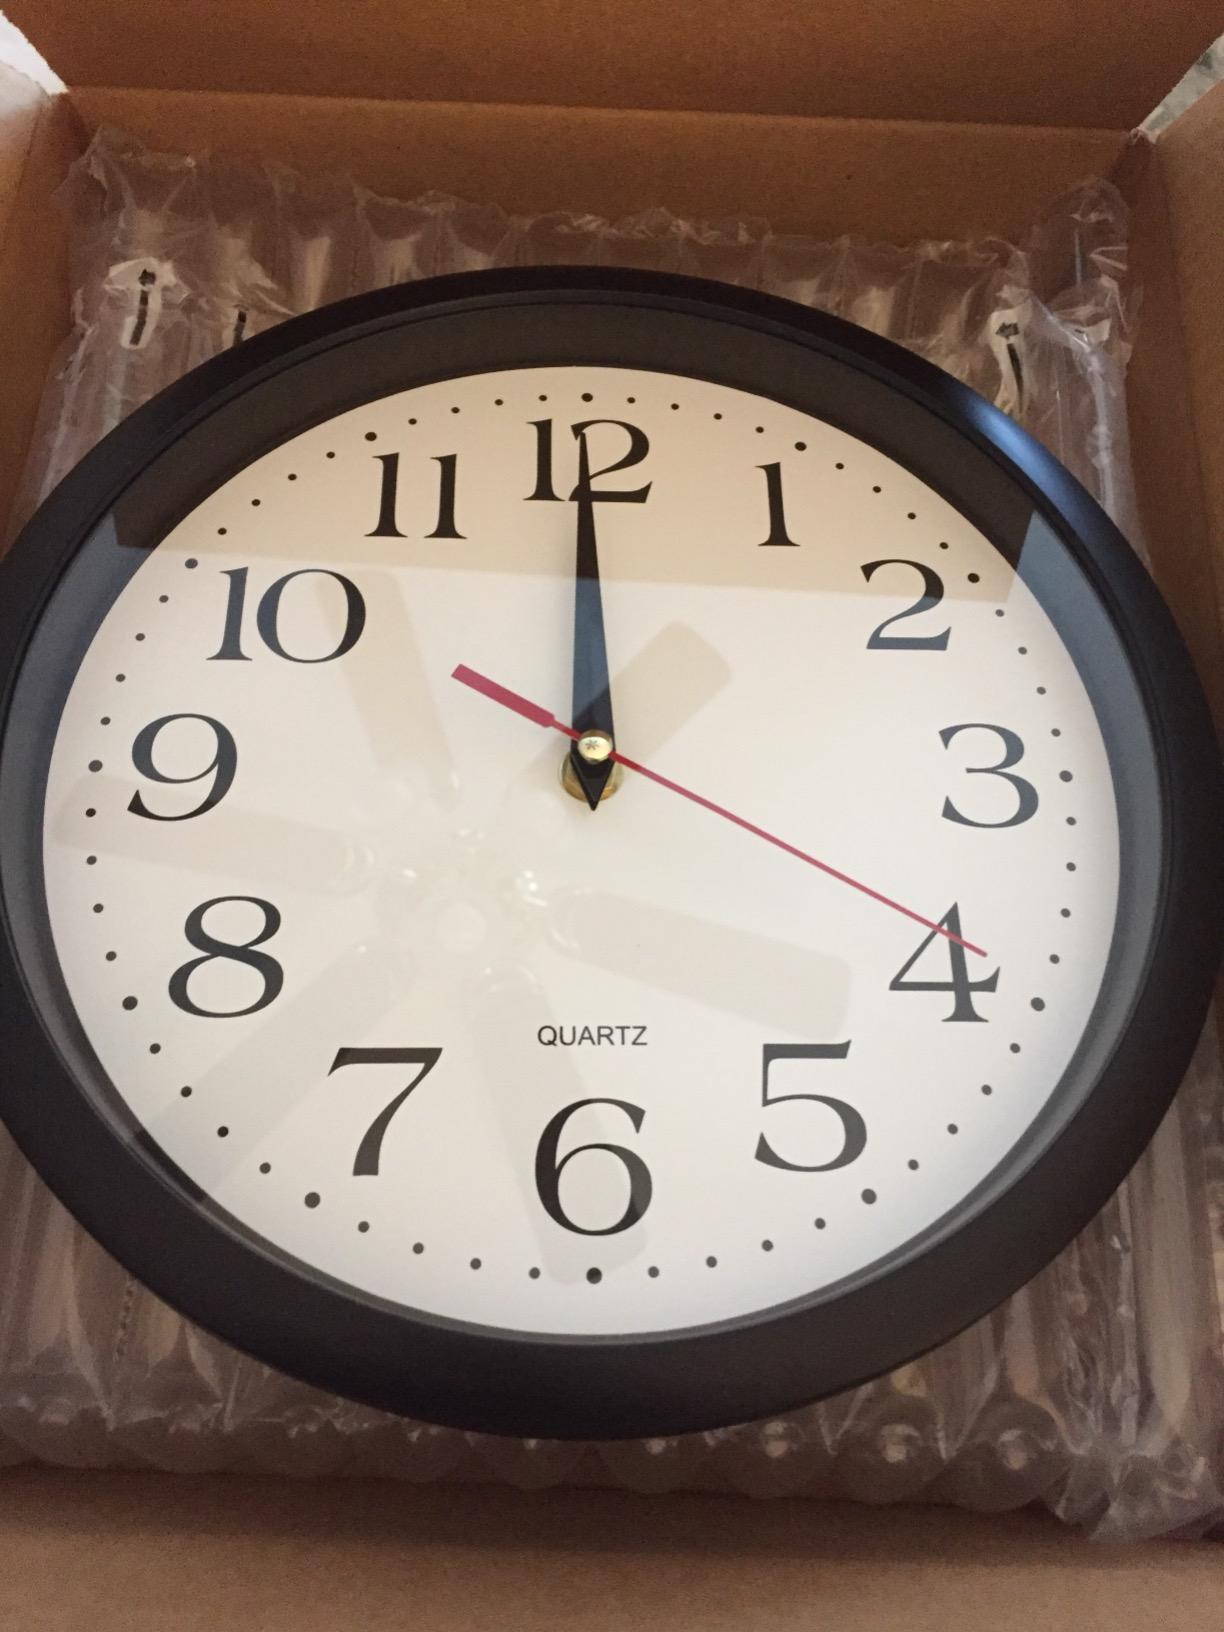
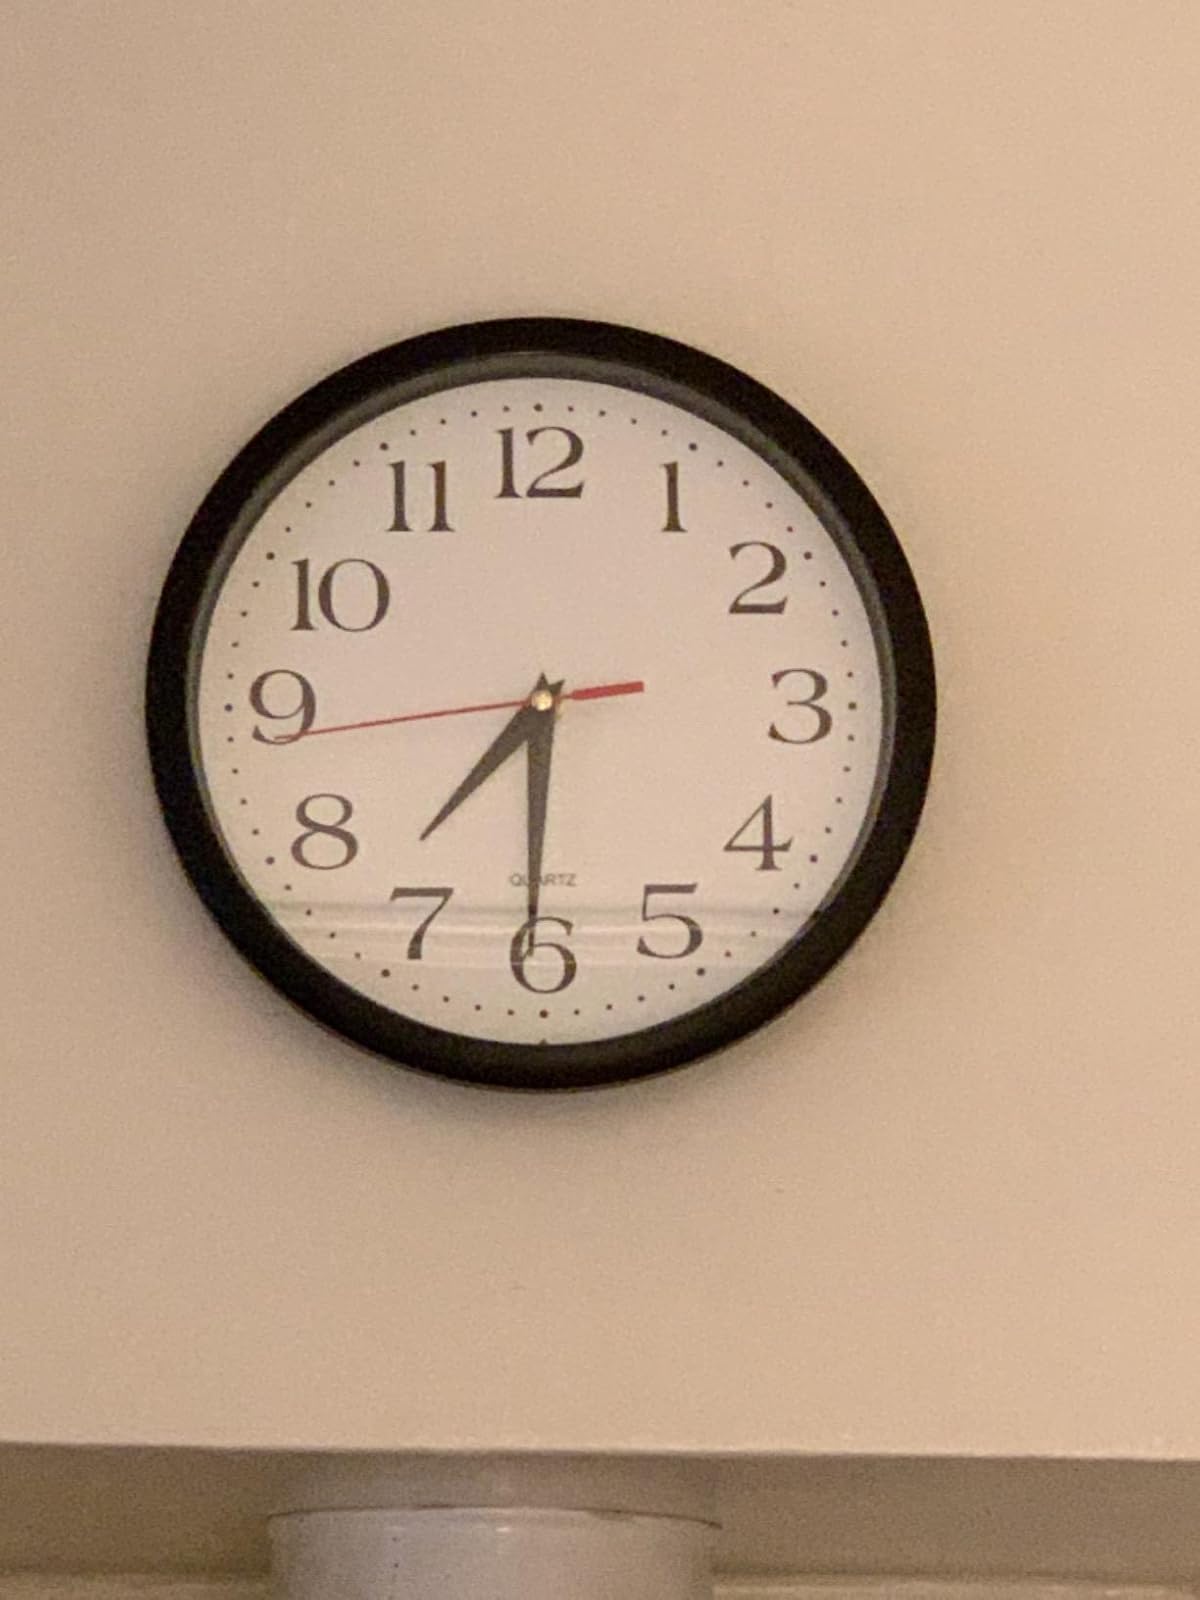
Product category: clock
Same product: yes